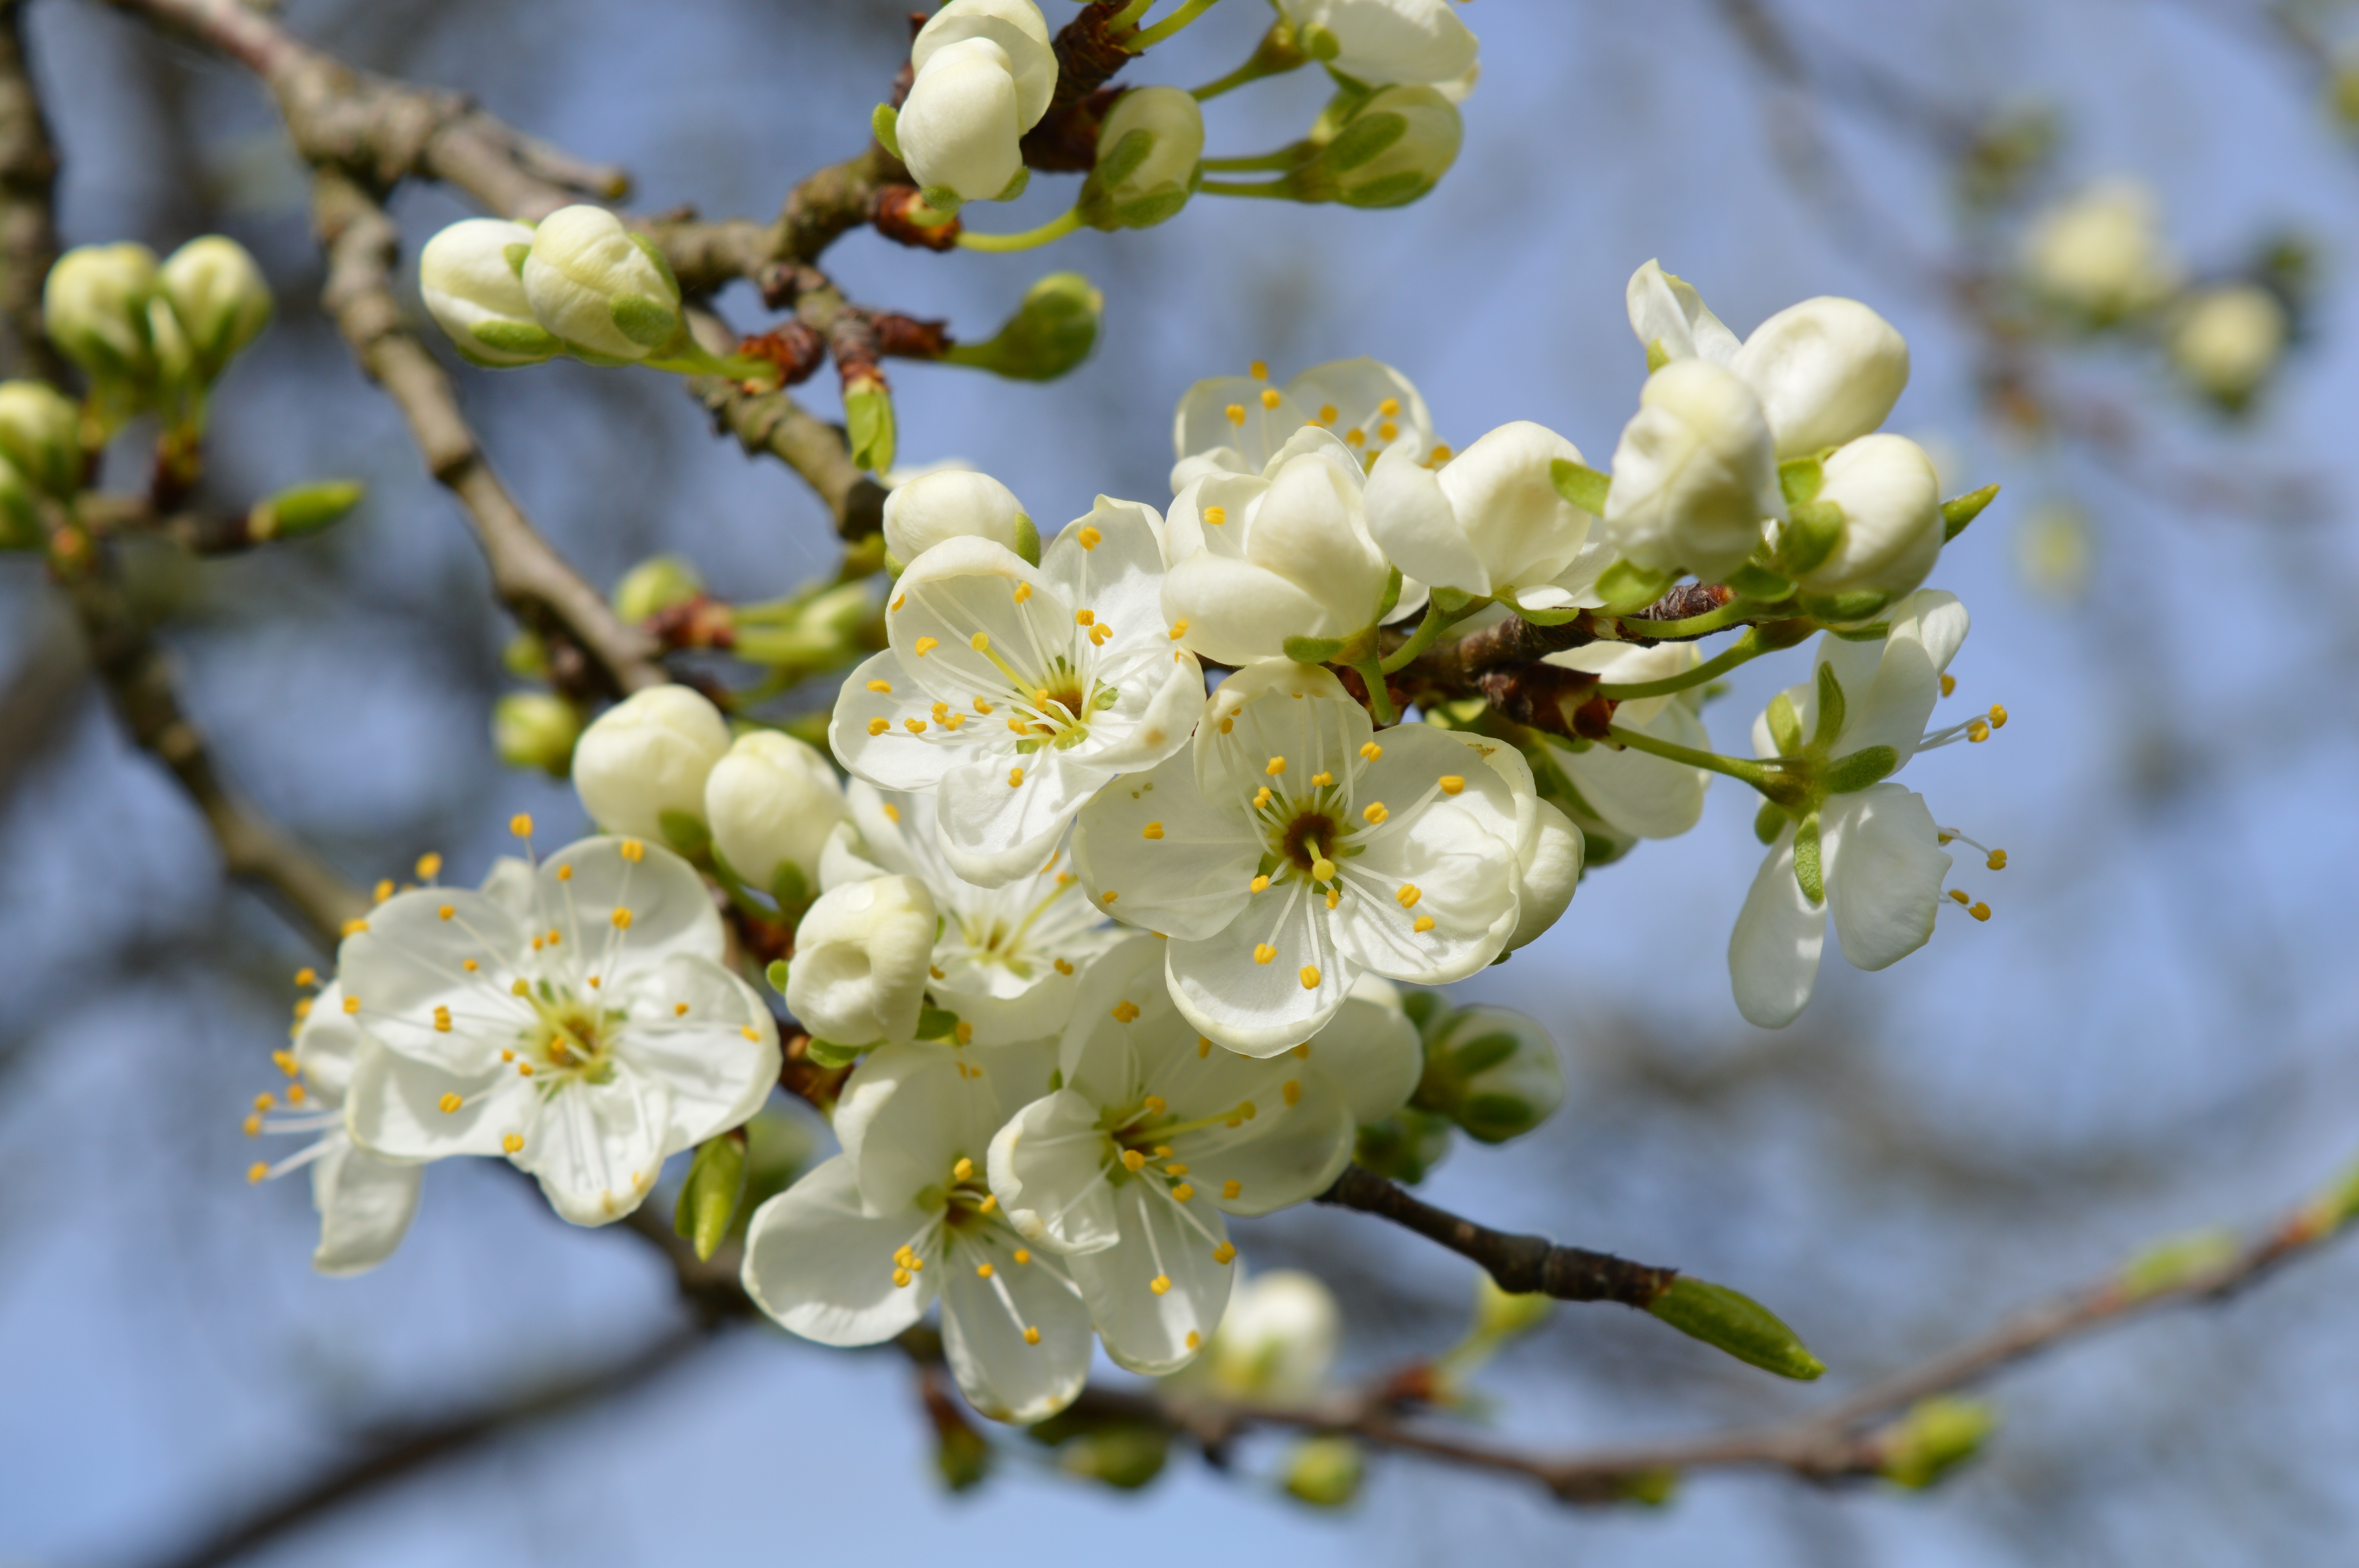
tree, nature, branch, blossom, plant, fruit, flower, bloom, orchard, food, spring, produce, natural, botany, flora, close up, shrub, springtime, blossoming, macro photography, apple blossom, flowering plant, land plant